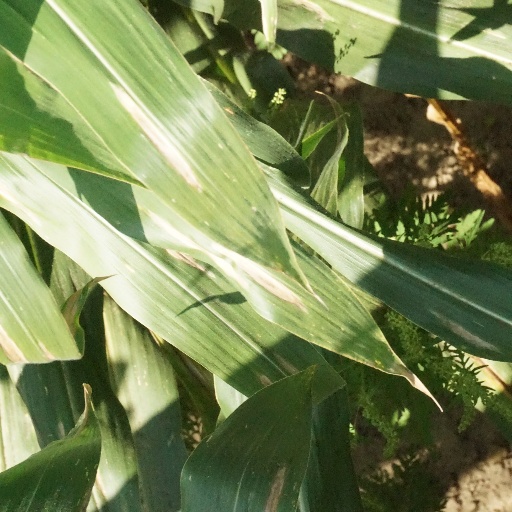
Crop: maize; corn